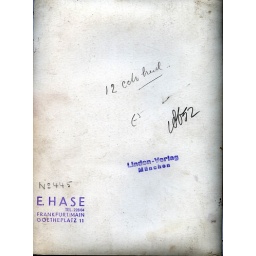
Elisabeth Hase - Nr. 445 - Self portrait over the kitchen sink - reverse